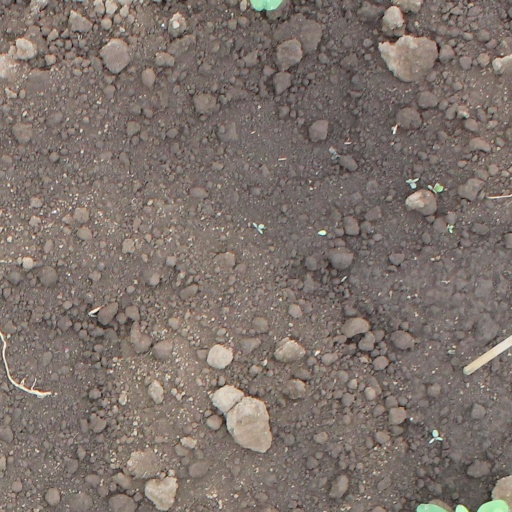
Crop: soybean